Bar-tailed godwit

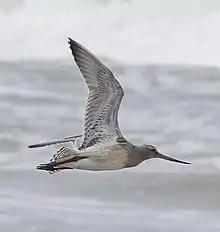

The bar-tailed godwit is a relatively short-legged species of godwit. The bill-to-tail length is , with a wingspan of . Males average smaller than females but with much overlap; males weigh , while females weigh ; there is also some regional variation in size (see subspecies, below). The adult has blue-grey legs and a long, tapering, slightly upturned bi-coloured bill: pink at the base and black towards the tip. The neck, breast and belly are unbroken brick red in breeding plumage, and dark brown above. Females breeding plumage is much duller than males, with a chestnut to cinnamon belly. Breeding plumage is not fully apparent until the third year, and there are three distinguishable age classes; during their first migration north, immature males are noticeably paler in colour than more mature males. Non-breeding birds seen in the Southern Hemisphere are plain grey-brown with darker feather centres, giving them a striped look, and are whitish underneath. Juveniles are similar to non-breeding adults but more buff overall with streaked plumages on flanks and breast.